John Farrah

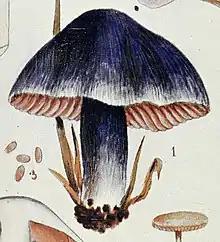
The 1904 drawing of "Entoloma farrahi"

In 1903 among unimproved grass on Rievaulx Terrace overlooking Rievaulx Abbey, while assisting at the Fungus Foray of the Mycological Committee, Farrah discovered a "large indigo-blue" toadstool, which was named "Entoloma farrahi" after him in 1904. The Yorkshire Naturalists' Union returned to the area in 1919, but the weather had been dry, and they did not find "E. farrahi".